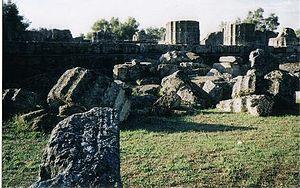
Les jeux olympiques antiques sont des concours sportifs pentétériques organisés entre les cités grecques antiques. Ils sont créés au cours du VIIIᵉ siècle av. J.-C. dans le cadre d'un festival religieux en l'honneur de Zeus Olympien et perdurent pendant plus de mille ans. On fixe traditionnellement les derniers concours en 393 ap. J.-C., peu après l'édit de Théodose ordonnant l'abandon des lieux de cultes de la religion grecque.